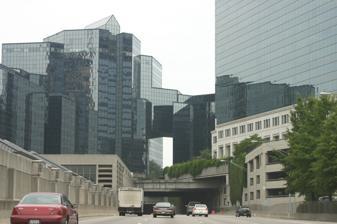
Building: Atlanta Financial Center
Country: United States of America
Year built: 1982
Office building complex in Atlanta, Georgia Atlanta Financial Center The Atlanta Financial Center as seen from Georgia 400 General information Type Commercial Location 3353 Peachtree Road, NE, Atlanta , Georgia , United States Completed South Tower: 1982 East Tower: 1987 North Tower: 1989 Owner Sumitomo Corporation Height Roof 270 ft (82 m) Technical details Floor count 19 12 11 Floor area 914,747 sq ft (84,982.8 m 2 ) Design and construction Architect(s) Stevens & Wilkinson Smallwood, Reynolds, Stewart, Stewart & Associates Website www .atlantafinancialcenter .com The Atlanta Financial Center ( AFC ) is a 914,747-square-foot office building complex located in Buckhead , Atlanta , Georgia . The office complex is situated directly over the Georgia 400 highway and features a black aluminum/glass-frame design, composed of three interconnected towers: an 11-story South Tower, a 12-story North Tower and a 19-story East Tower. The Atlanta Financial Center is situated next to MARTA 's Red Line Buckhead station ; the Red Line runs directly underneath the complex. Atlanta Financial Center was awarded a LEED silver certification in 2012. History Atlanta Financial Center originated as an 11-story office building serving the Robinson-Humphrey Company bank (now known as SunTrust Bank , who still occupies the building), which was completed in 1982. In 1984, Robinson-Humphrey was ready to proceed with plans to construct the 19-story East Tower expansion, which was in line with a proposed route for the controversial Georgia State Route 400 extension. A compromise was worked out for Fulton County to pay $3 million to Robinson-Humphrey to offset extra construction costs. The deal called for the tower to be constructed with special concrete supports allowing for the highway and eventual MARTA Red Line to run underneath; the deal also covered Robinson-Humphrey's $1 million donation of the right-of-way to the Georgia DOT . The road and rail line is sealed off with concrete to protect the building from noise and vibration. Construction of the highway underneath the East Tower and parking garage was underway in 1990; the highway opened to traffic in 1993 and the rail line followed three years later, opening in 1996. In 2001, the property was sold to Hines Interests Limited Partnership and General Motors Asset Management for $154 million; the partnership purchased the property from Overseas Partners Capital Corp., who purchased the complex for $123 million in 1996. The complex was once again sold in 2016 to Sumitomo Corporation of America for $222.5 million. Sumitomo plans to embark on upgrades to the complex's common areas, amenities, building systems and equipment, and re-landscaping the park on-site. Tenants Tenants John Foy & Associates, P.C. Morris, Manning & Martin North American Electric Reliability Corporation Protiviti Prudential Financial Starr Companies SunTrust Bank References